Ed Fry

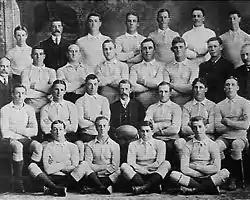

Fry was one of the New South Wales rugby union players who matched up against the first professional New Zealand team, Albert Baskiville's 'All Golds' in three matches in Sydney in August 1907. The New South Wales rugby union side had defeated the All Blacks 14–0 in their second of two matches in 1907 and so were expected to be tough opponents. The first professional game was played on the Royal Agricultural Society Ground to a sell-out crowd of 20,000. Played under rugby union rules, the All Blacks led 6–0 at halftime and closed out the match, winning 12–8. The game was deemed to be a great success, as the organisers had not expected more than 12,000 people. The second game, a mid-week game, was held in front of a crowd of 3,000. The All Golds, who had made several changes, defeated the "All Blues" 19–5. They then won the third match of the series 5–3 in front of a crowd of 8,000.